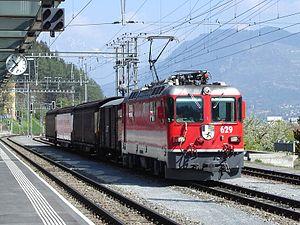
Les Chemins de fer rhétiques, parfois désignés par le sigle RhB, sont une entreprise ferroviaire de Suisse, basée à Coire dans le canton des Grisons.